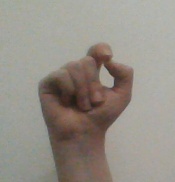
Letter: fa